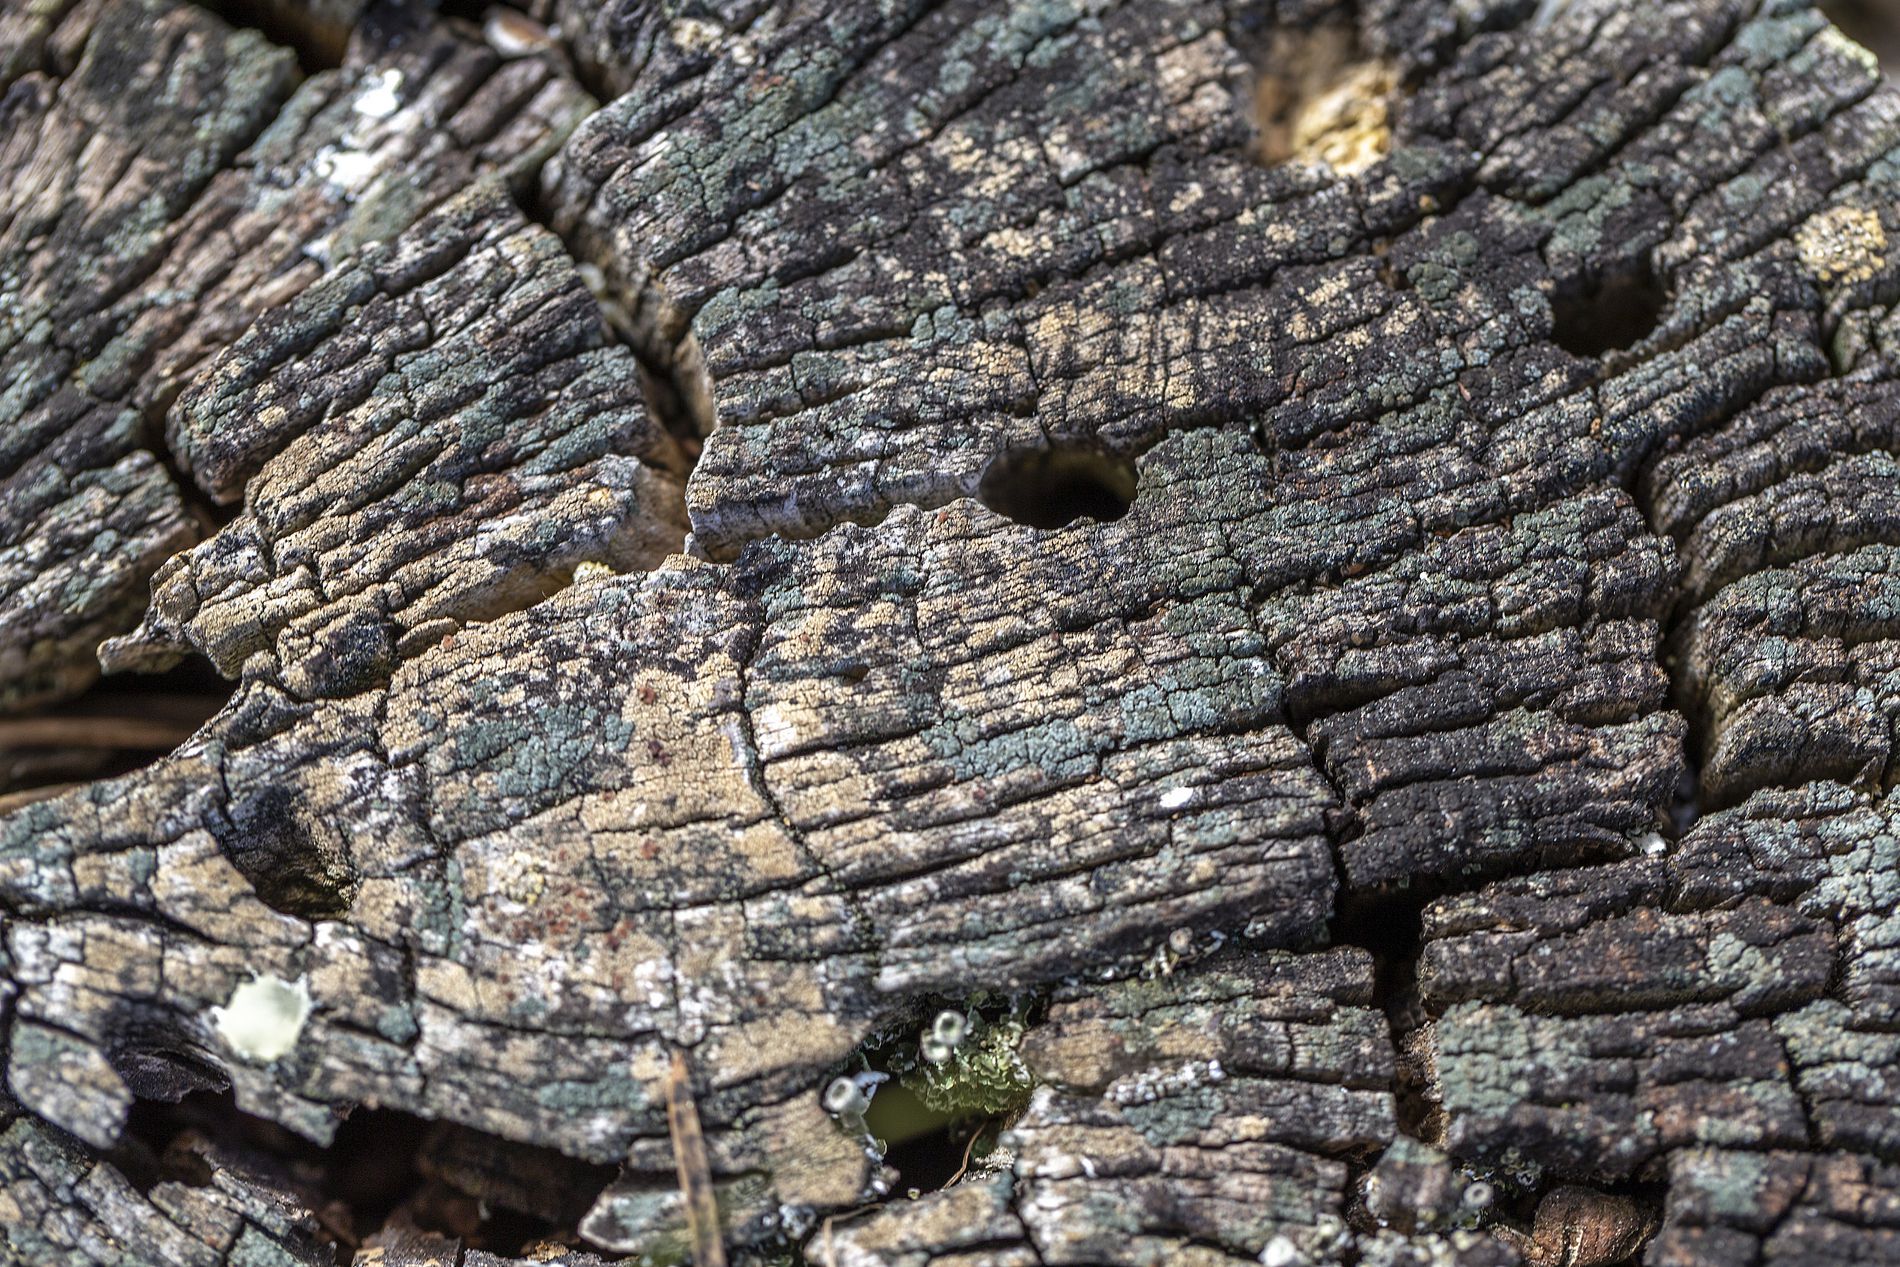
Cracked Tree Trunk
A close up of a cracked and decayed tree trunk surface revealing fine textures of rotting wood with mold and moss in earthy brown tones
Extreme close up angle natural and quiet atmosphere contemplative calm mood earthy dark color palette macro photography style soft natural lighting enhances fine details
Labels: Rock, Hole, Wood, Outdoors, Nature, Cave, Tree Trunk
Camera: Canon Canon EOS 6D
Lens: EF100mm f/2.8L Macro IS USM, Canon EF 100mm f/2.8L Macro IS USM
Aperture: F4.5
Exposure: 1/80 sec
ISO: 100
Focal length: 100.0 mm